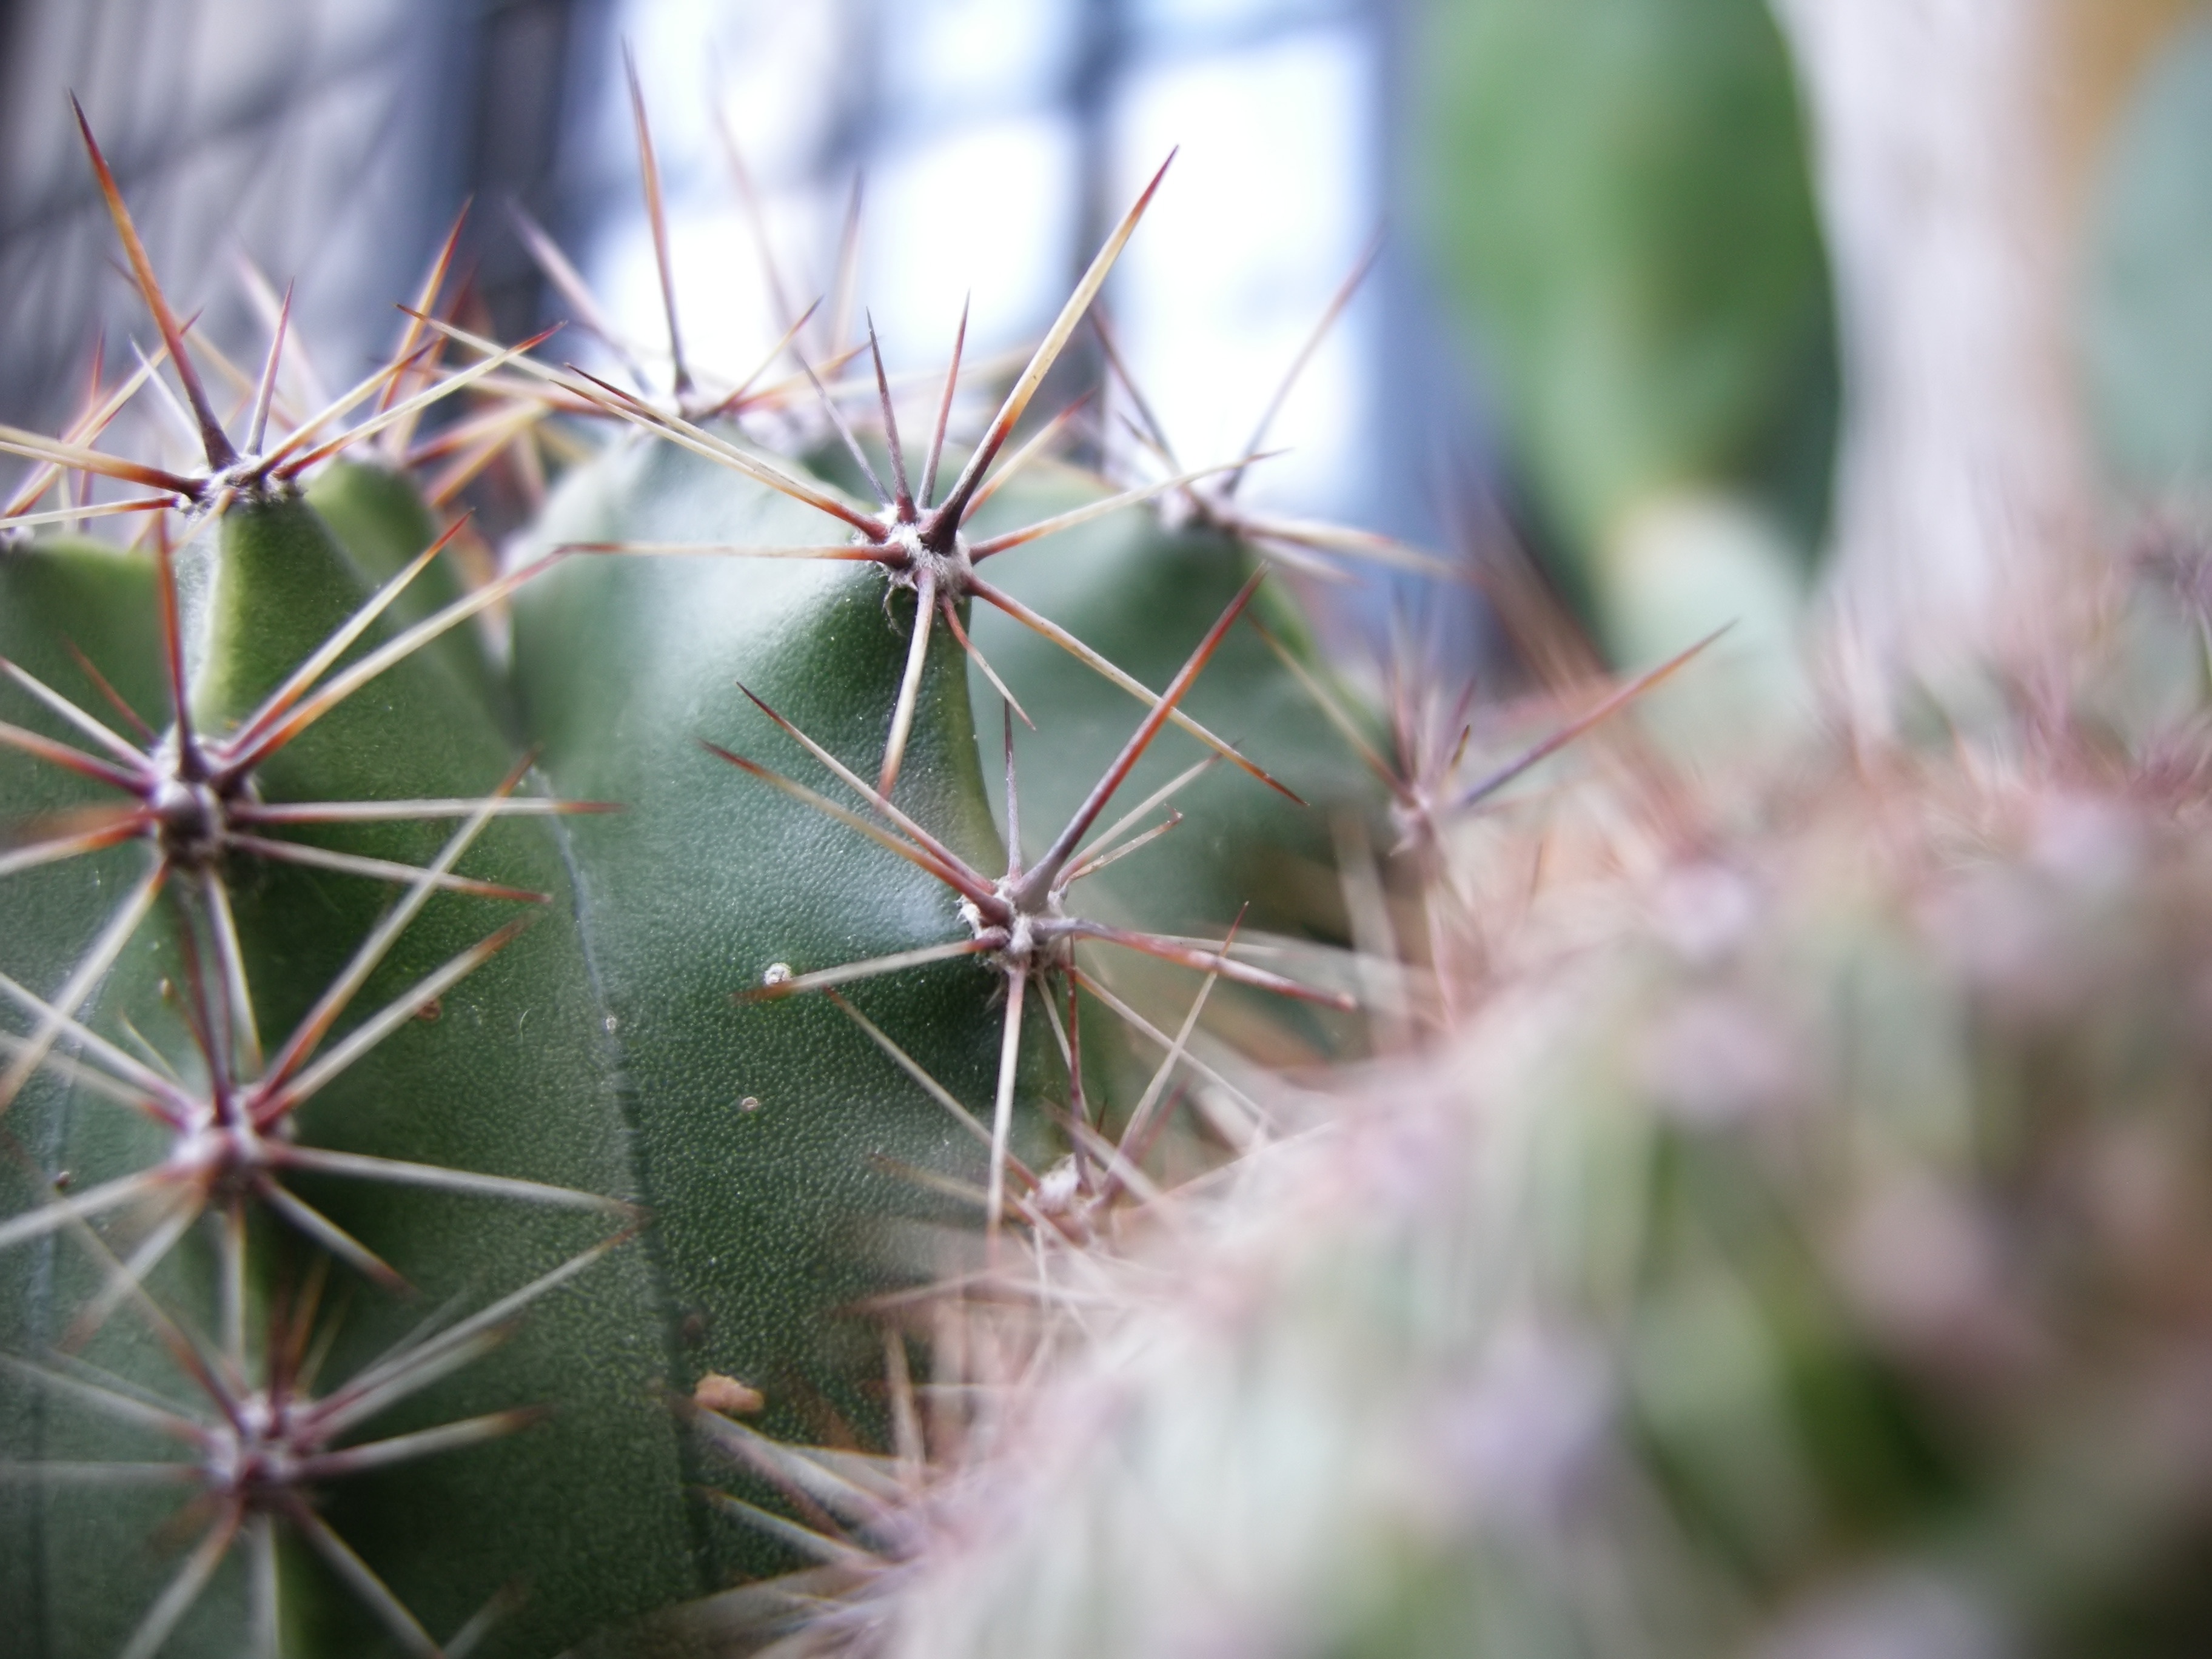
cactus, plant, flower, botany, flora, fauna, close up, caryophyllales, macro photography, flowering plant, plant stem, land plant, thorns spines and prickles, hedgehog cactus